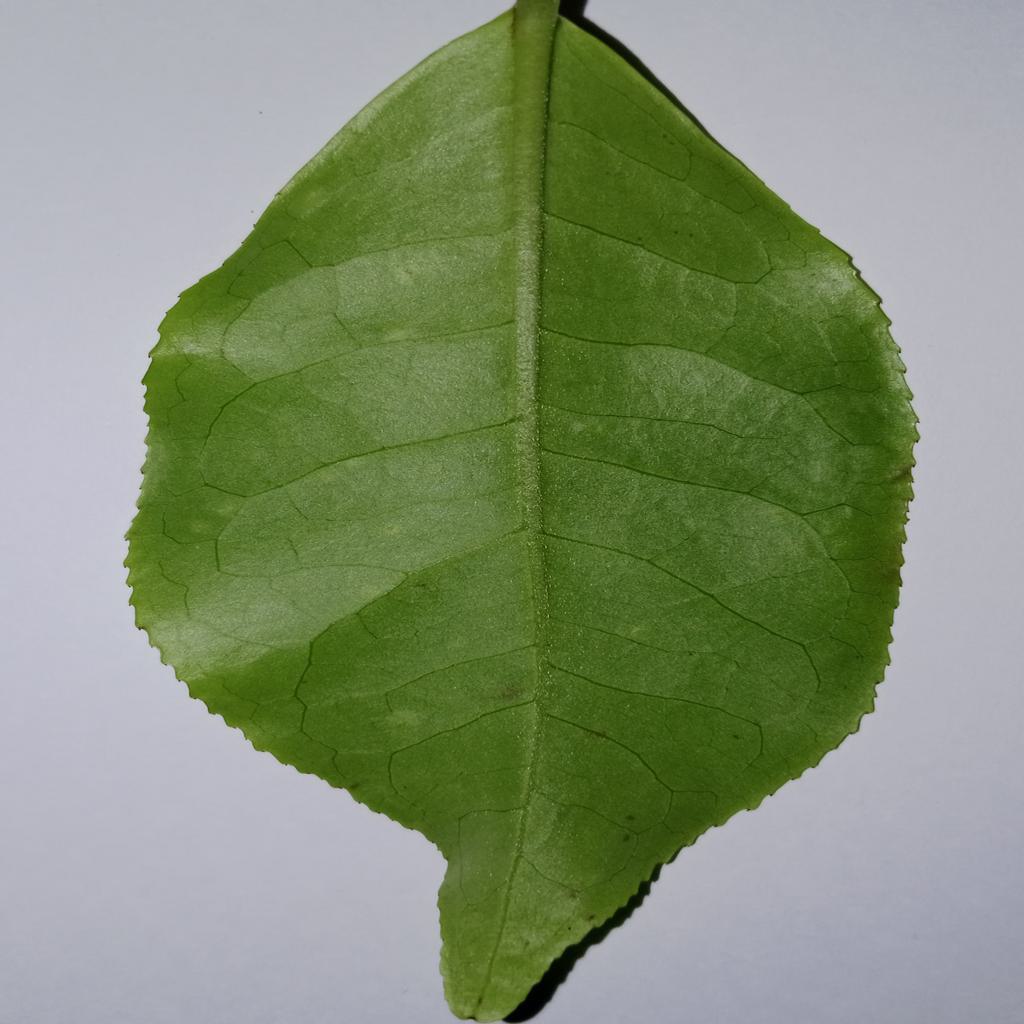
Label: Healthy